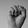
ASL letter: S